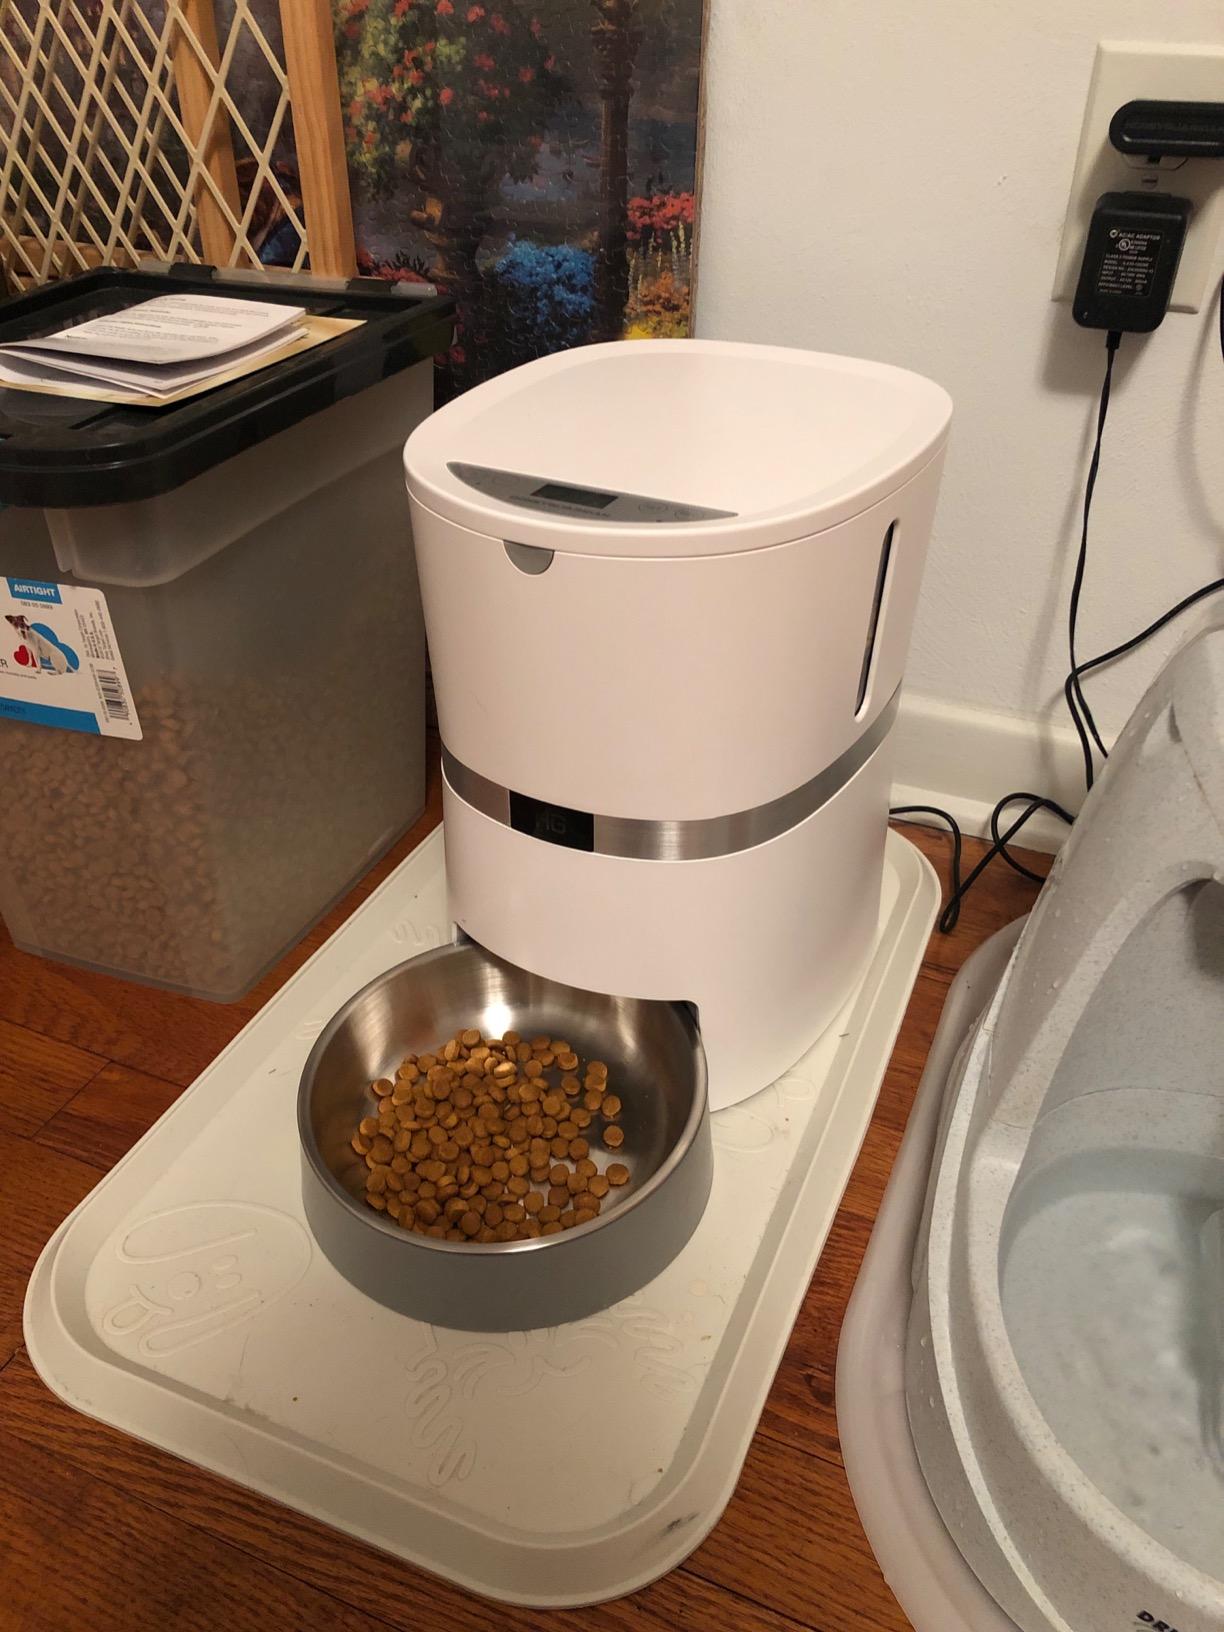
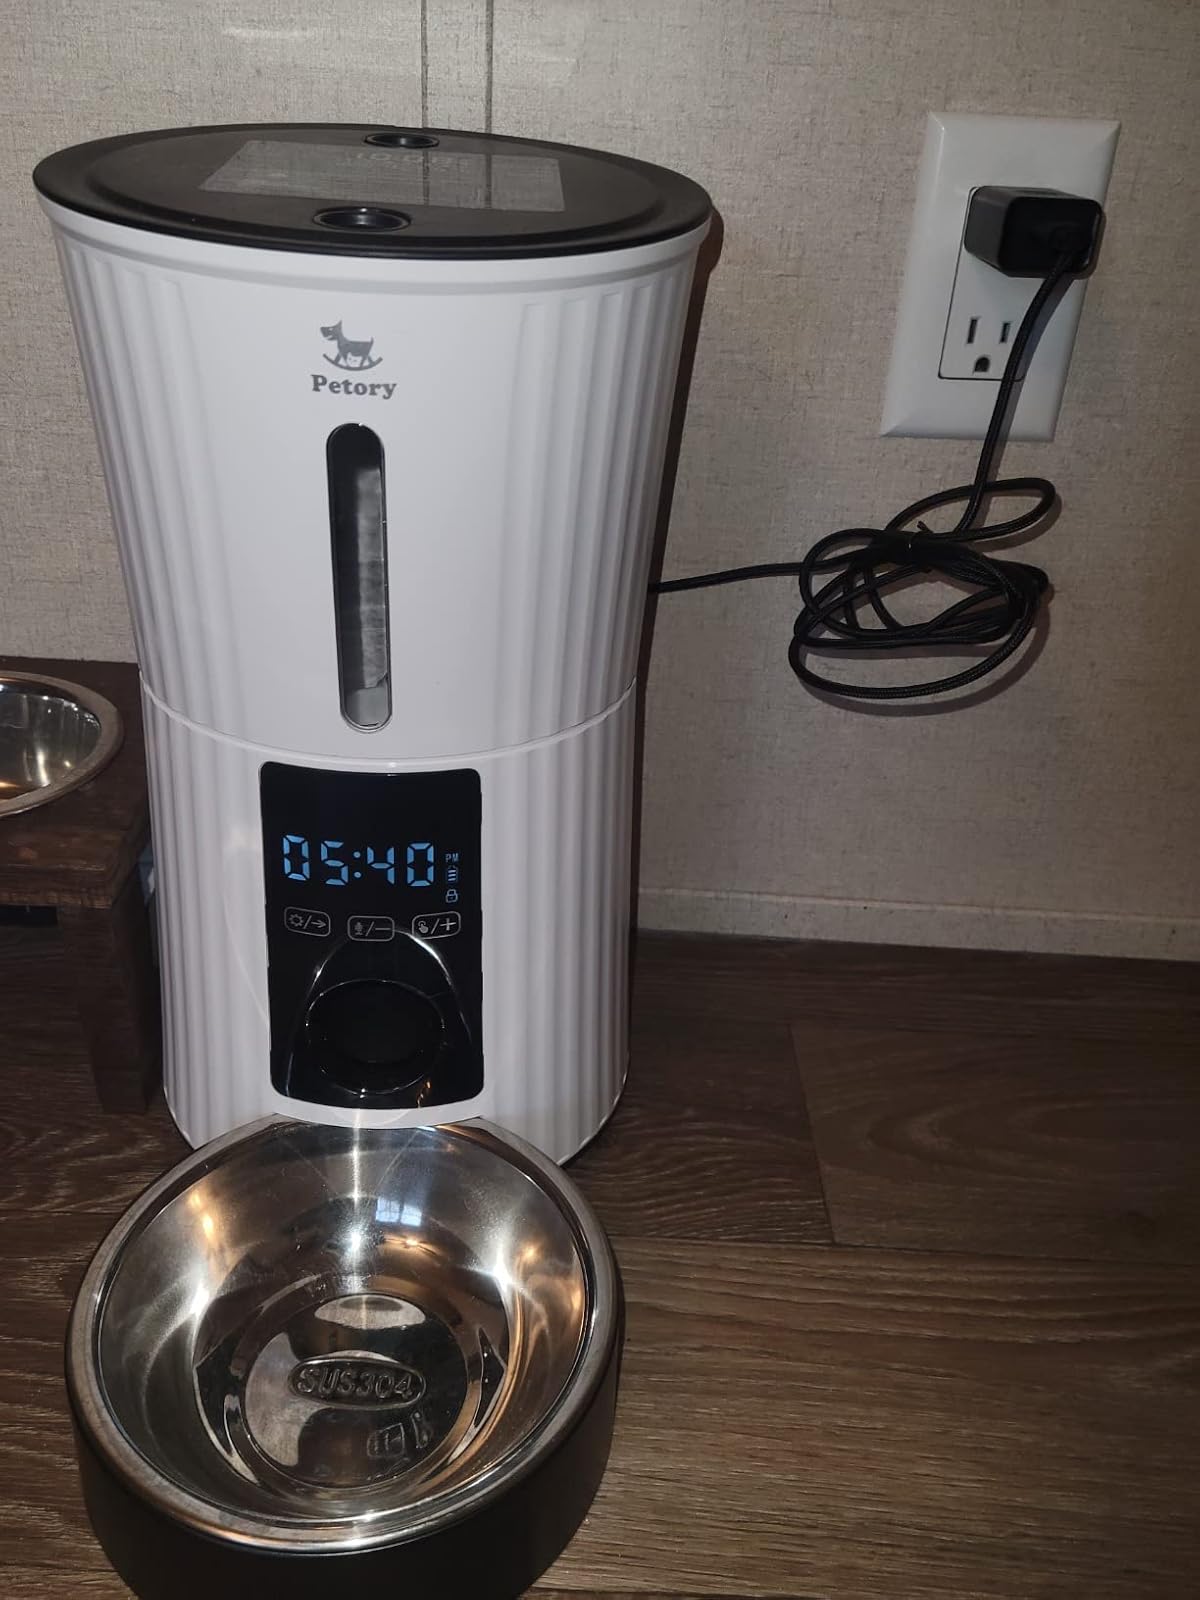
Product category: items_feeder
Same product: no